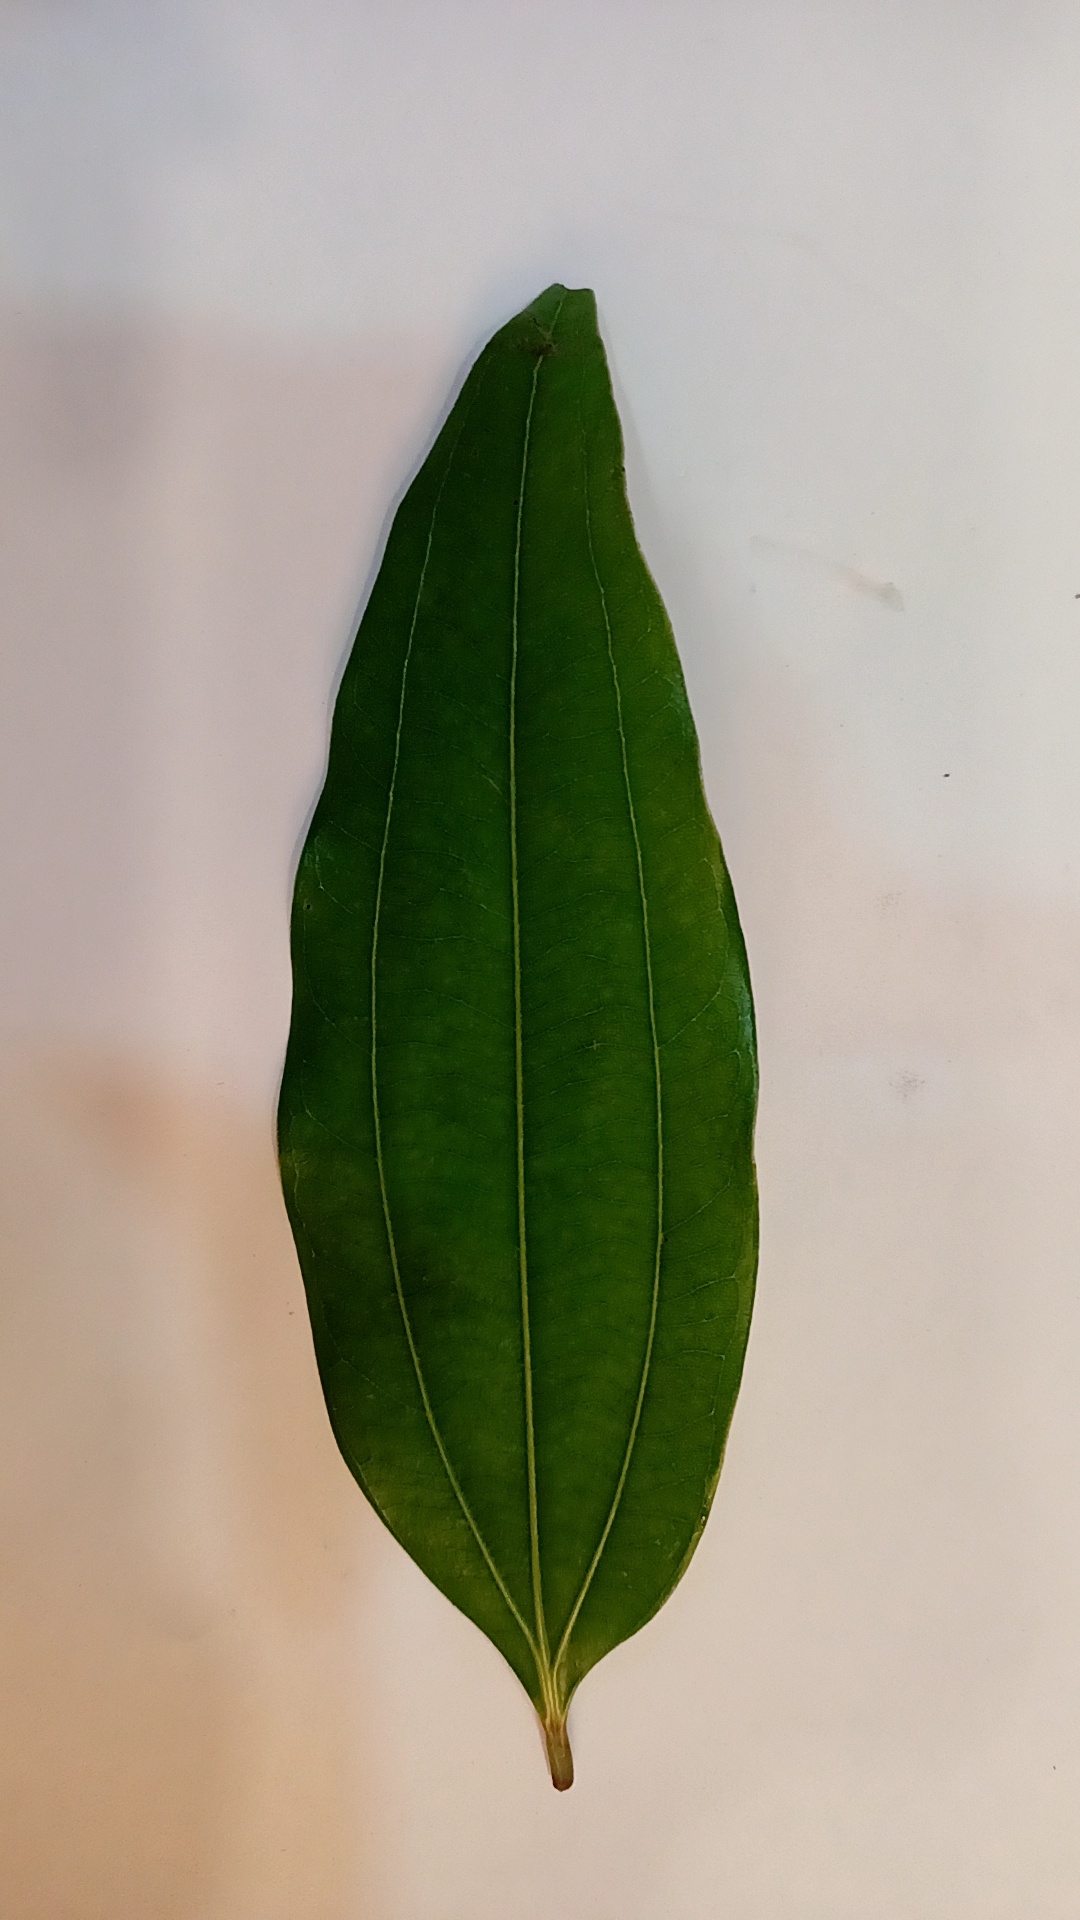
Label: Healthy